Meals on Wheels

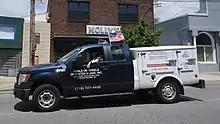
Truck in a parade in Staten Island

Citymeals-on-Wheels serves the New York City area. In 2008, Citymeals delivered over 2.1 million meals to 17,713 frail aged in every borough of New York City. In addition, over 1,500 volunteers collectively spent 62,000 hours visiting and delivering meals to New York's frail aged. Gael Greene and James Beard founded Citymeals-on-Wheels in 1981 after reading a newspaper article about homebound elderly New Yorkers with nothing to eat on weekends and holidays. They rallied their friends in the restaurant community, raising private funds as a supplement to the government-funded weekday meal delivery programme. Twenty five years ago, their first efforts brought a Christmas meal to 6,000 frail aged.